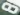
Number: 8